Dimitrij Nazarov

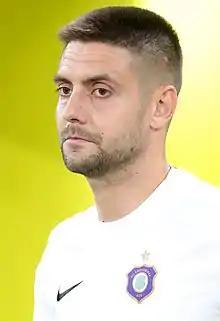
Nazarov in 2022

Dmitry Valentinovich Nazarov (born 4 April 1990) is an Azerbaijani professional footballer who plays for German Regionalliga club Kickers Offenbach and the Azerbaijan national team.